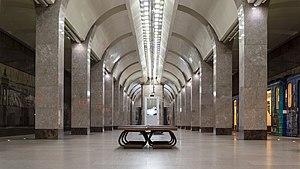
La ligne 1 du métro de Nijni Novgorod, ou ligne Avtozavodskaïa est l'une des deux lignes du réseau métropolitain de Nijni Novgorod, en Russie.